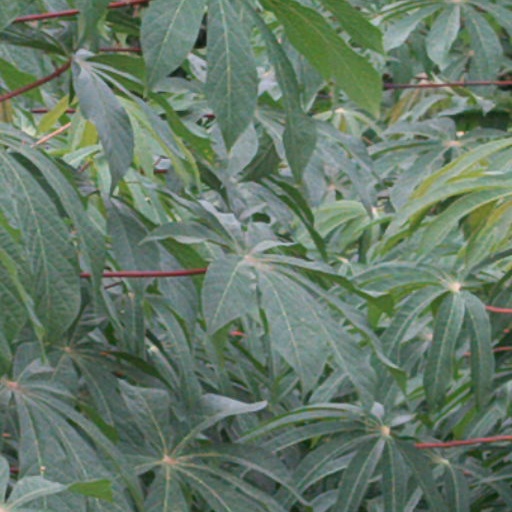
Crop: cassava